Maria Island

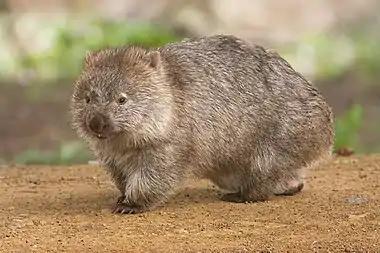
Common wombat on Maria Island

The Tasmanian Government resumed all of the island's freehold land and established the national park, proclaimed in 1971 and extended in 1991, to include part of the surrounding sea. From the late 1960s various species of fauna were released onto the island, including mammals and birds such as Cape Barren geese and emus (from mainland Australia). Emu numbers increased to an estimated 20–30 by the early 1980s, by which time it was decided they were a risk to visitors and efforts were made to eradicate them. The last emu is thought to have been shot during the first of the Kangaroo culls in 1994. They have not been sighted since.